Omak, Washington

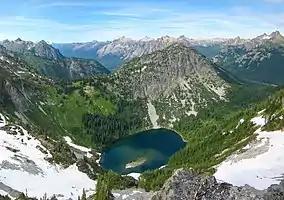
The Okanogan–Wenatchee National Forest provides residents with hiking trails close to home.

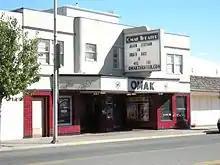
Omak Theater

Omak is the commercial center for the rural communities of Okanogan County and other nearby settlements. It is the regional center for services and trade in the county. , the city's economy is experiencing significant growth, according to the County of Okanogan. It is an agricultural community with a reliant forestry industry. In the late 1990s and early 2000s, almost 90 percent of Omak's manufacturing jobs were in the city's two sawmills. Infrastructure services and retail trades were also major industries. About 425 private firms employed a total of 3,332 workers in local industries including manufacturing, retail and infrastructure, at this time. Located within Greater Omak, the adjacent city of Okanogan serves as the administrative center for Okanogan County, the region's largest employer.